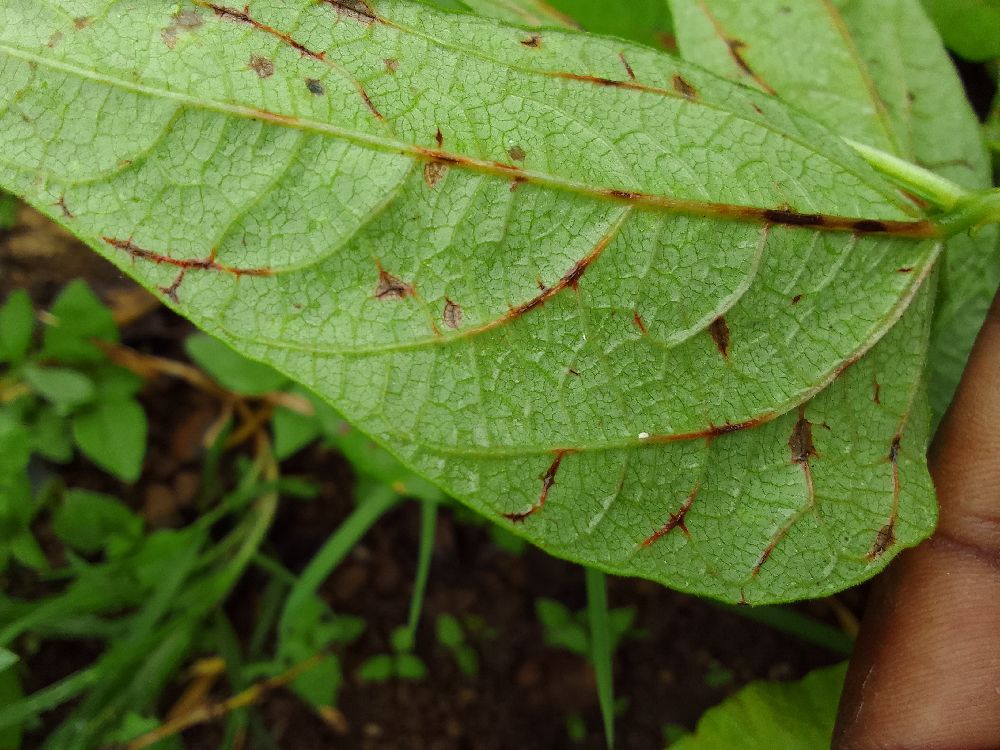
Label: anthracnose